Hornblower & Weeks

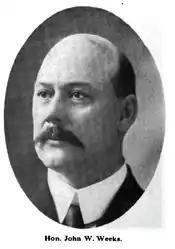
John W. Weeks c.1908

In 1913, Ralph Hornblower, son of the founder, Henry Hornblower, was admitted to the partnership, and John W. Weeks retired upon his election to the U.S. Senate. Weeks was involved in the creation of the Federal Reserve System in 1914 and would go on to be U.S. Secretary of War in the 1920s.